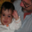
Label: baby